Dry cow

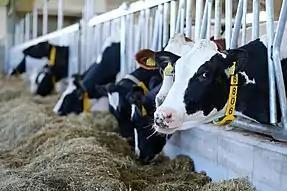

Dairy cows have specific nutritional needs during their dry phase. Separate diets are required for far-off and close-up cows in response to their metabolic changes as cows prepare for parturition. Producers may consult a nutritional advisor to ensure cows are receiving proper nutrients during this time. A far off cows diet should contain less energy and a high fiber content, while close up cows require a more energy dense diet. Forages such as corn and grain products may be incorporated within a close up cows diet because of their lower potassium content. Close-up cows may also require these lower potassium levels to prevent milk fever. It is also important for both dry cows to obtain enough protein within their diet for optimal health, milk production and reproduction. Research shows that milk production may be negatively impacted if cows do not acquire enough protein during their dry phase. If farms are unable to provide separate diets for far-off and close-up cows, producers may choose to manage their diets with a shorter dry period and a negative DCAD (dietary cation-anion difference) ration diet. These diets are acidic and help calcium be reabsorbed within the cows body and reduce the risk of milk fever.